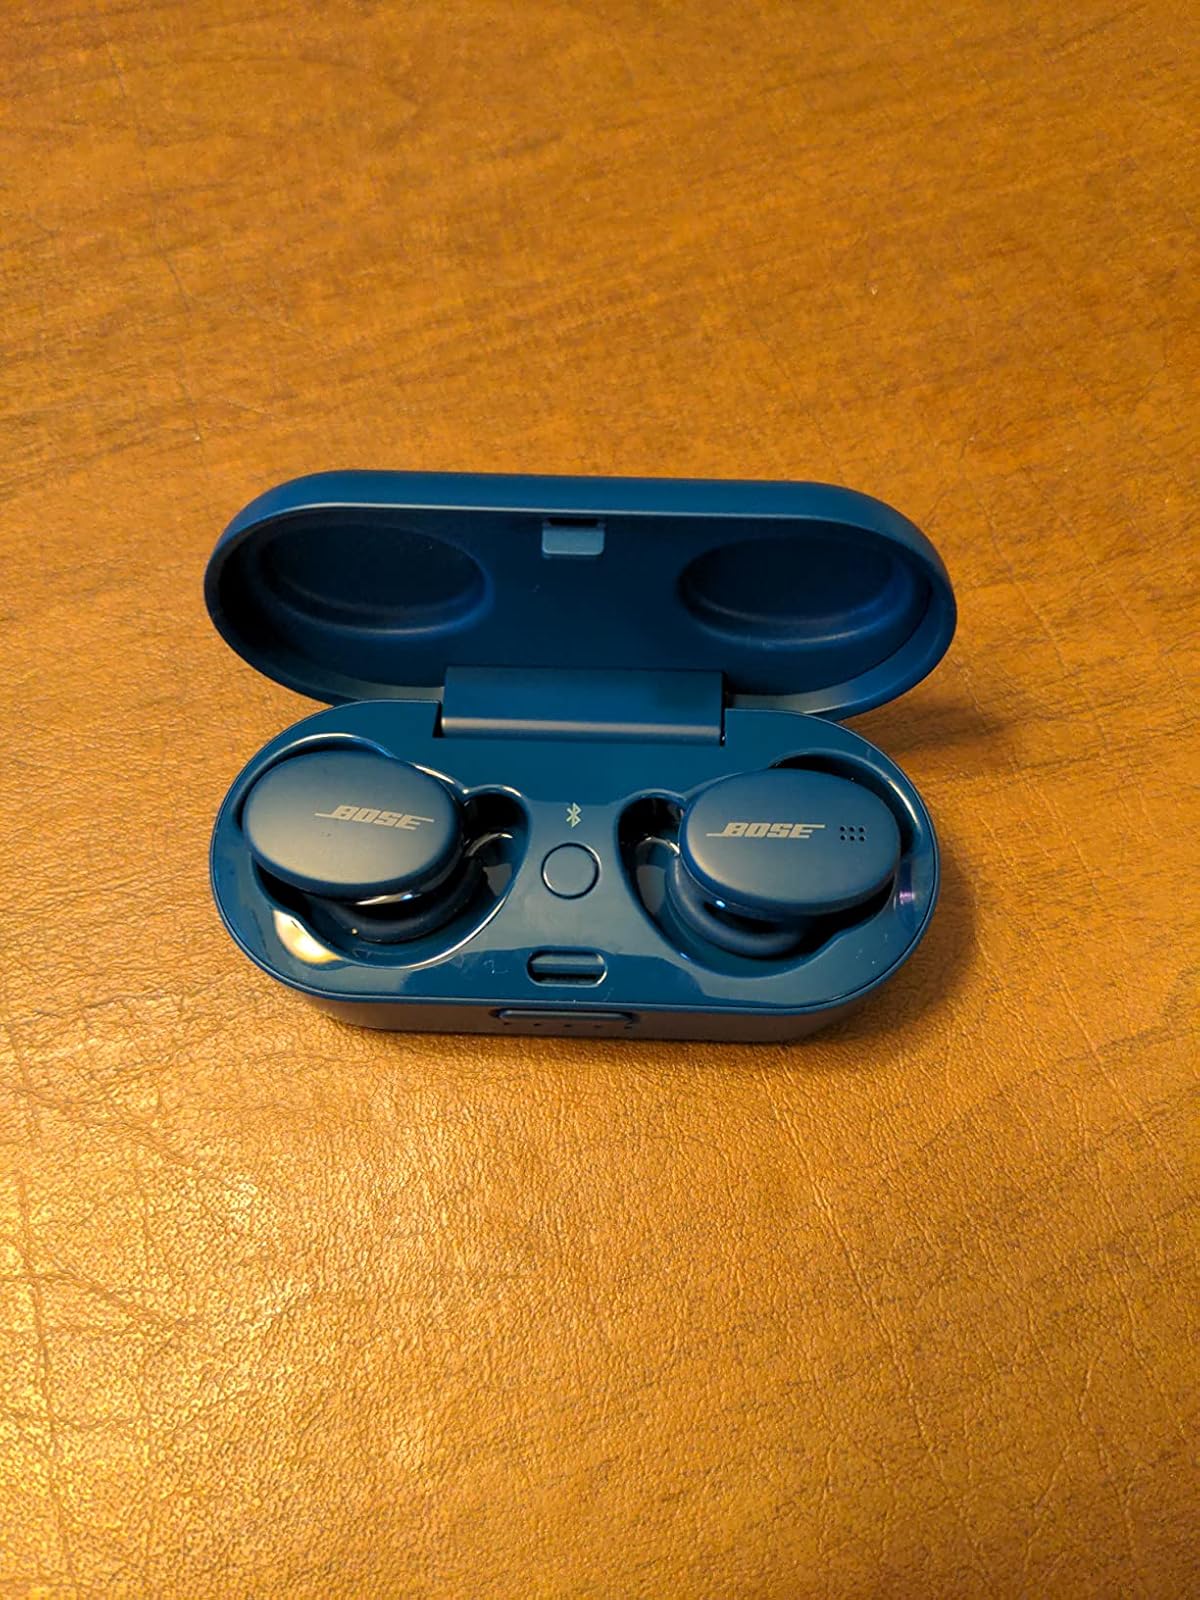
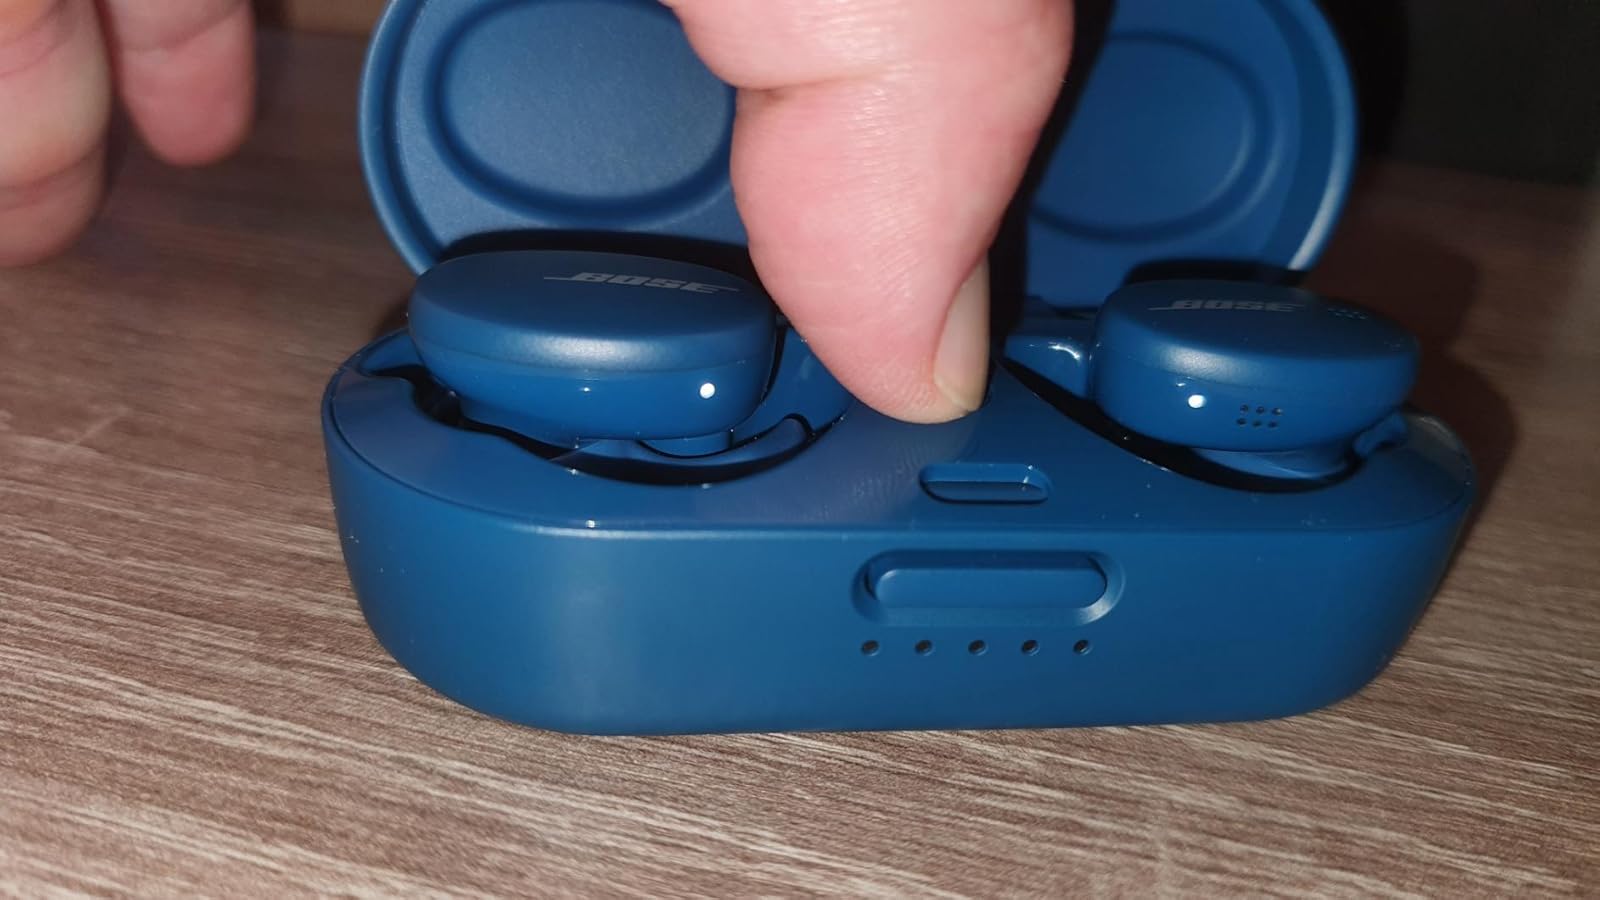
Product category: earbuds
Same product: yes